December 1969 nor'easter

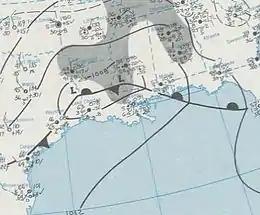
Map of the developing low-pressure system north of the Gulf of Mexico on December 25

The nor'easter originated in a weak area of surface low pressure that formed over northern Texas by December 25. It moved generally eastward over the next day as it crossed the Deep South. A southerly low-level jet (a localized wind stream in the lower levels of the atmosphere) developed by midday over Mississippi and Alabama, and drifted eastward. Precipitation soon blossomed, with heavy snow falling over the Appalachian Mountains by late on December 25. The low turned toward the northeast by early on December 26 to follow the temperature gradient along the East Coast, at which time the storm underwent the first of two periods of rapid intensification. In 12 hours, barometric pressure fell 12 hPa to while the nor'easter accelerated from Georgia to the coast of New Jersey. This bout of strengthening occurred as the associated upper-level trough at the 500-millibar level – several miles into the atmosphere – assumed a negative tilt from northwest to southeast. Heavy precipitation overspread the Mid-Atlantic and New England early on December 26.